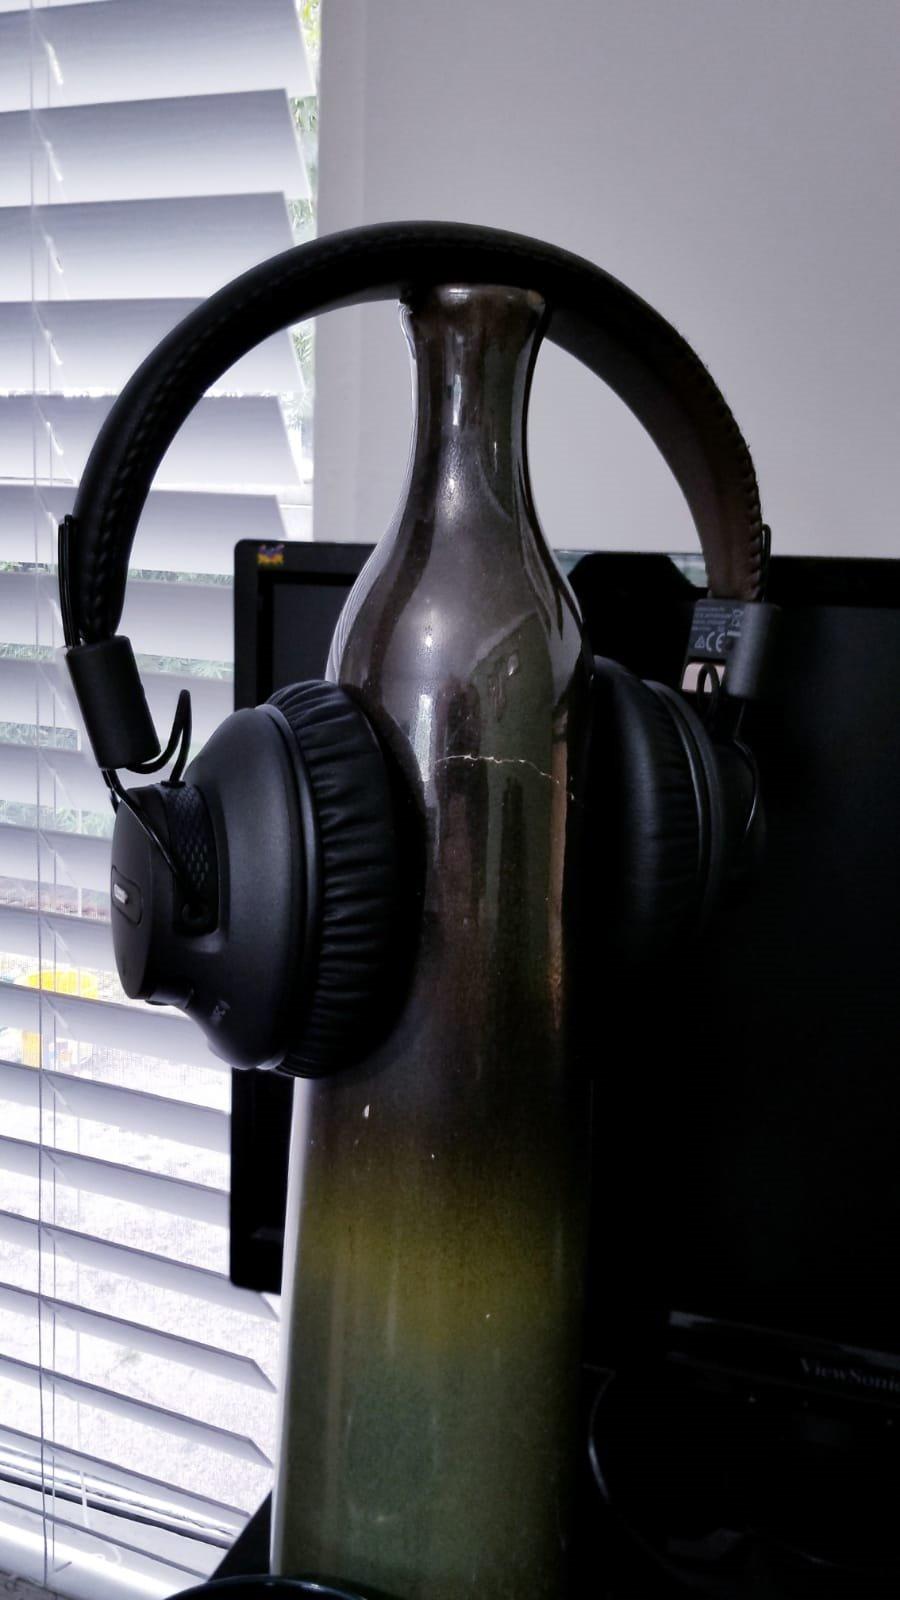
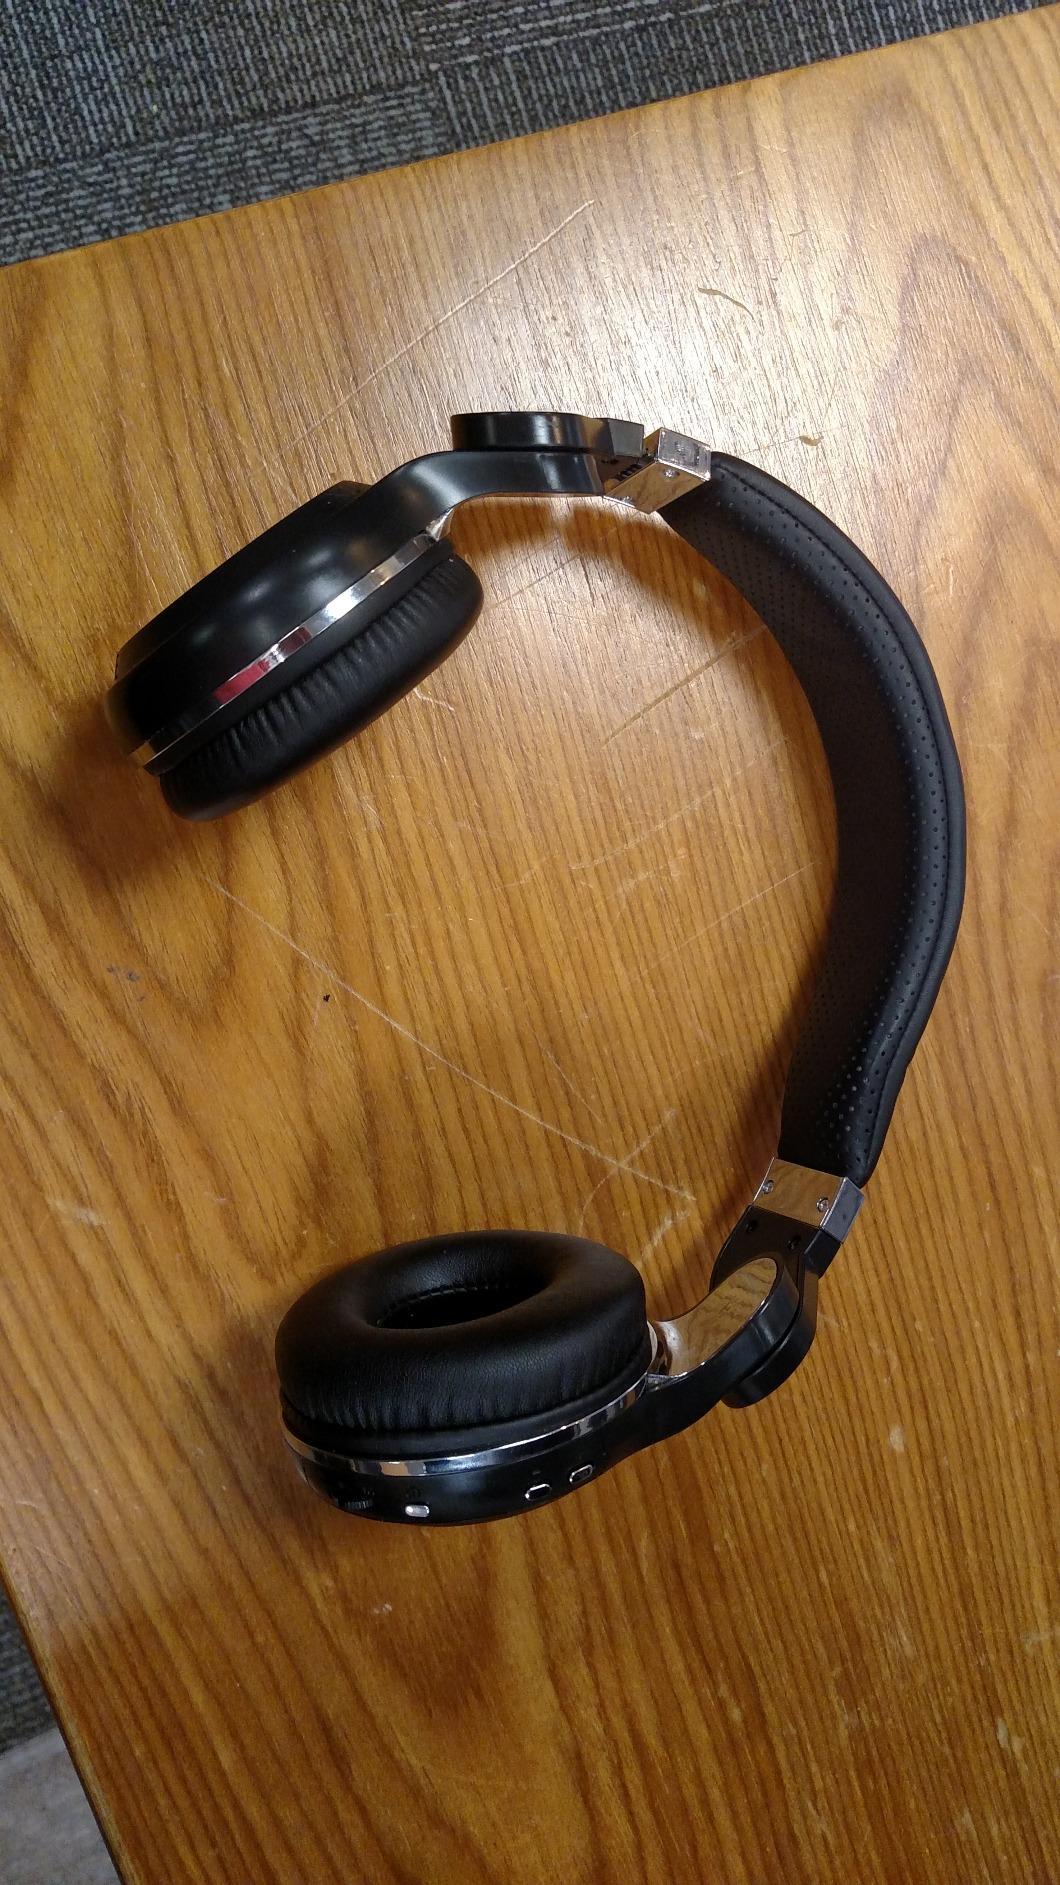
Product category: headphones
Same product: no